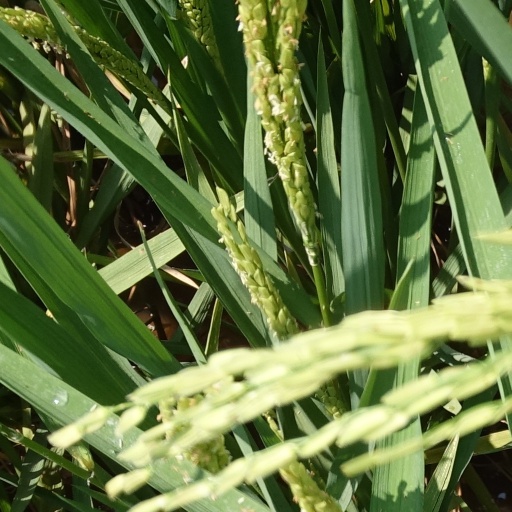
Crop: rice